La Marina (Cantabria)

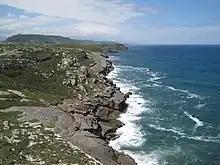
Cliffs near San Vicente.

La Marina is the name traditionally given to the area of Cantabria (autonomous community of Spain) facing the sea, in contrast to "La Montaña", its inland part. The differences between the two are orographic, climatic and ecological as well as anthropological and ethnographic. In the case of La Marina, which occupies only a third of the autonomous community, the orography and climate are gentle, the population density is much higher and, therefore, it has a higher level of development. Several of the largest population centers in the region are located in this area, with its capital, Santander, standing out. Chapter 2 of the "Regional Land Use Plan of Cantabria" defines La Marina as a distinguishable physical environment, with a milder climate and relief than inland Cantabria, and with a higher population development.